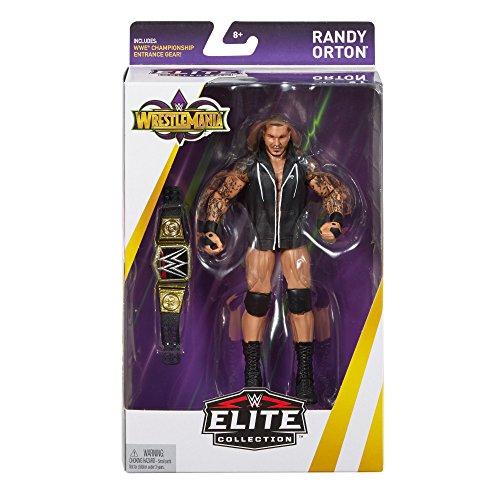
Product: WWE Wrestlemania Elite Kevin Owens Figure
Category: Toys & Games | Toy Figures & Playsets | Action Figures
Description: This bold and colorful figure comes ready to wreak havoc right out of the box featuring one of the WWE's biggest WrestleMania personalities and champions.
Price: $19.91
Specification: ProductDimensions:2.5x7x10.5inches|ItemWeight:8ounces|ShippingWeight:8.6ounces(Viewshippingratesandpolicies)|DomesticShipping:ItemcanbeshippedwithinU.S.|InternationalShipping:ThisitemcanbeshippedtoselectcountriesoutsideoftheU.S.LearnMore|ASIN:B075NCSNL6|Itemmodelnumber:FMH79|Manufacturerrecommendedage:8-12years